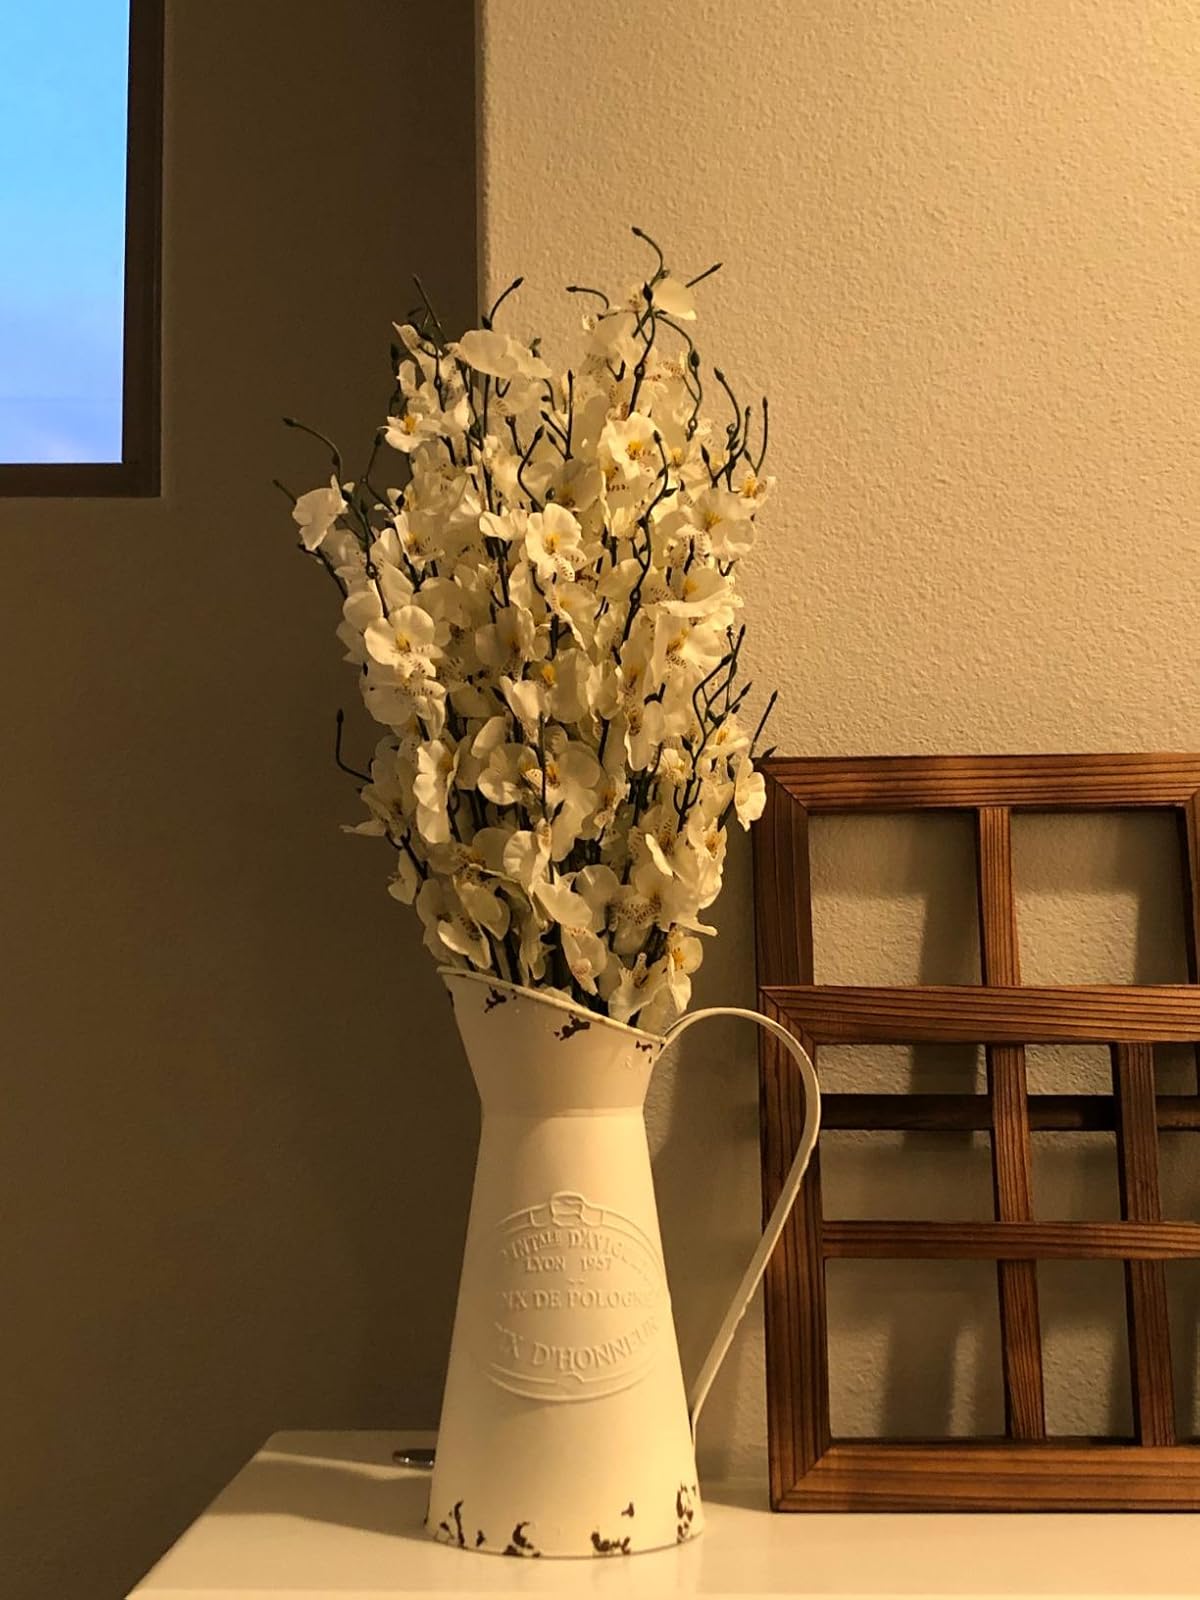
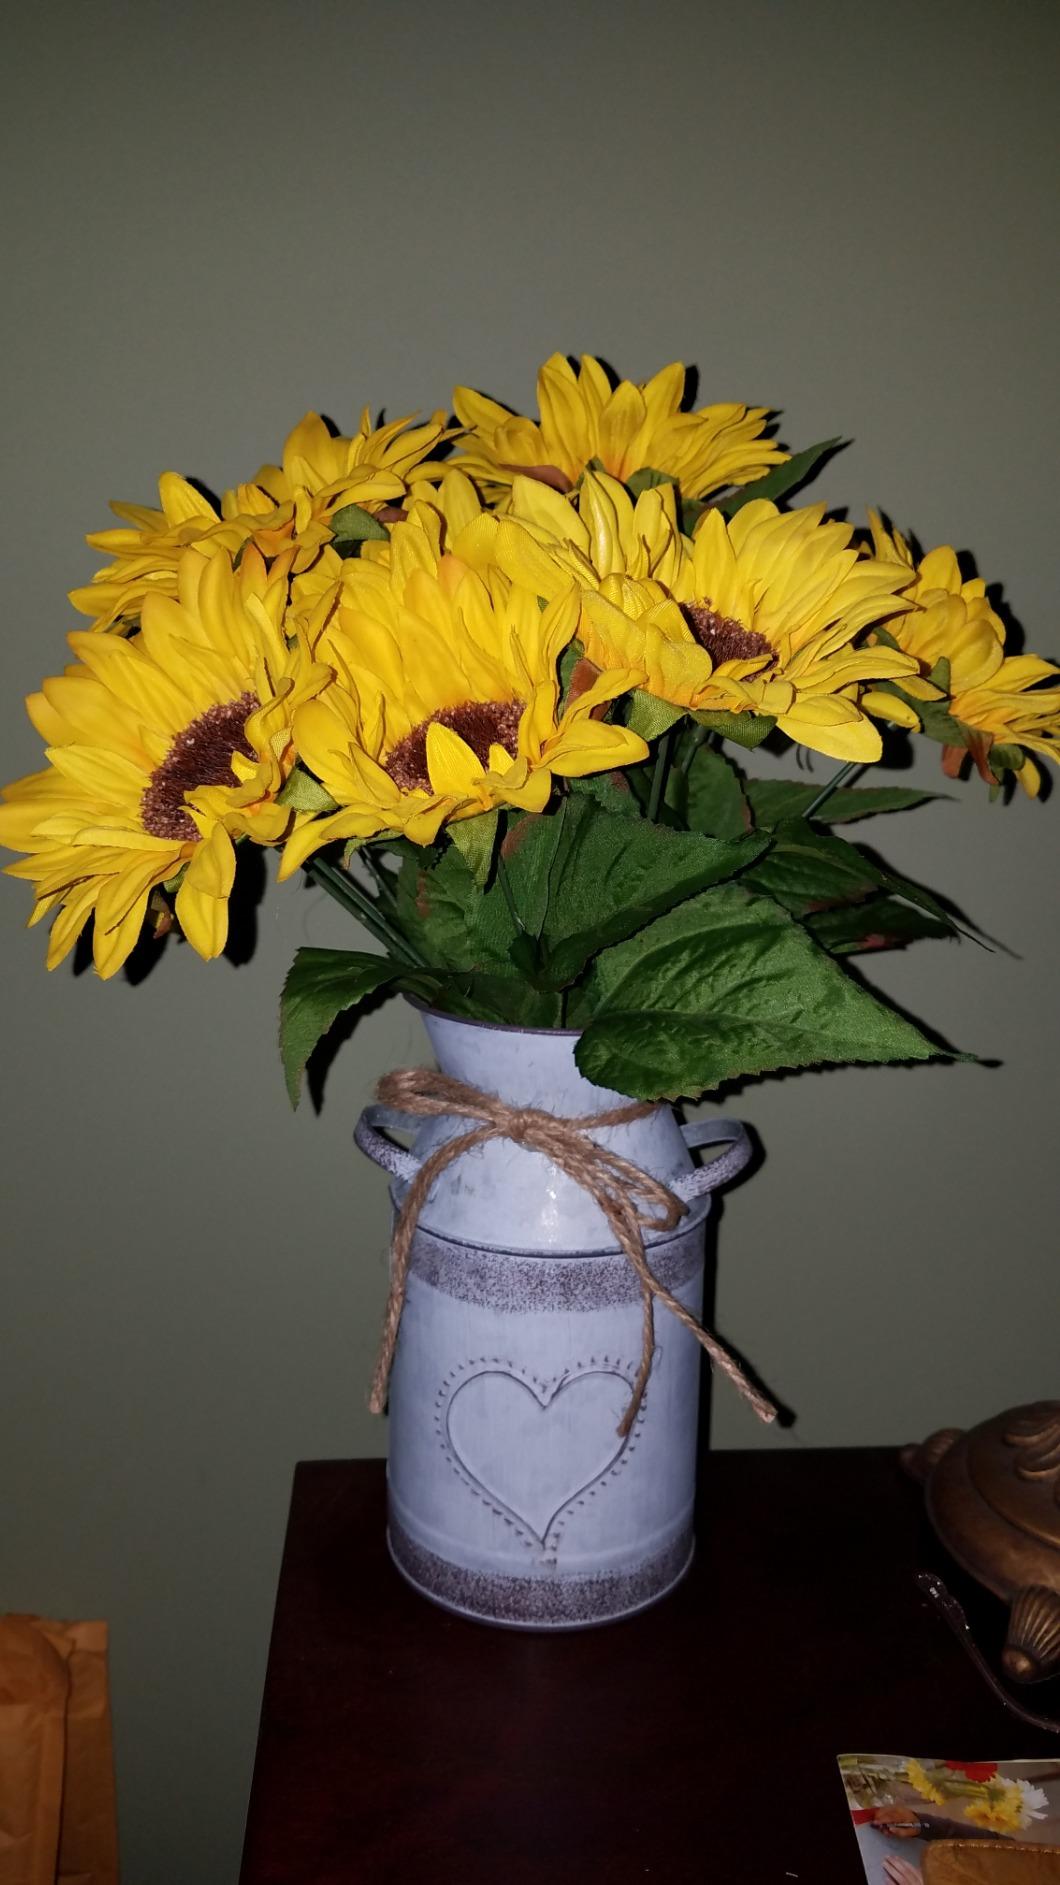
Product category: vase
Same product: no